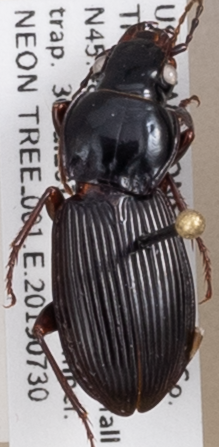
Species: Pterostichus coracinus
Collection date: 2019-07-30
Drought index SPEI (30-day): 0.616
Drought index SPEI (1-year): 1.642
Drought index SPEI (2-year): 1.25